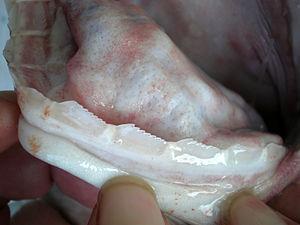
Le requin-vache est une espèce de requin de l'ordre des Hexanchiformes. Il vit de la surface à 600 mètres de profondeur et peut atteindre 1,80 mètre de long.